Domesticated plants and animals of Austronesia

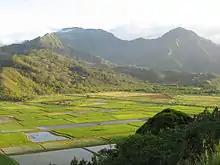
Taro fields in Hanalei Valley, Kauai

The region between Southwest Asia and Melanesia is the center of origin for coconuts ("Cocos nucifera"), where it shows greatest genetic diversity. A study in 2011 identified two highly genetically differentiated subpopulations of coconuts, one originating from Island Southeast Asia (the Pacific group) and the other from the southern margins of the Indian subcontinent (the Indo-Atlantic group). The Pacific group is the only one to display clear genetic and phenotypic indications that they were domesticated; including dwarf habit, self-pollination, and the round ""niu vai"" fruit morphology with larger endosperm-to-husk ratios. The distribution of the Pacific coconuts correspond to the regions settled by Austronesian voyagers indicating that its spread was largely the result of human introductions.